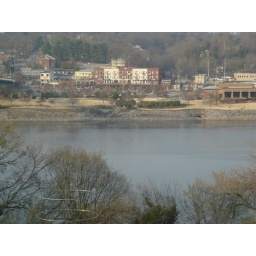
From the glass bridge by the art museum.